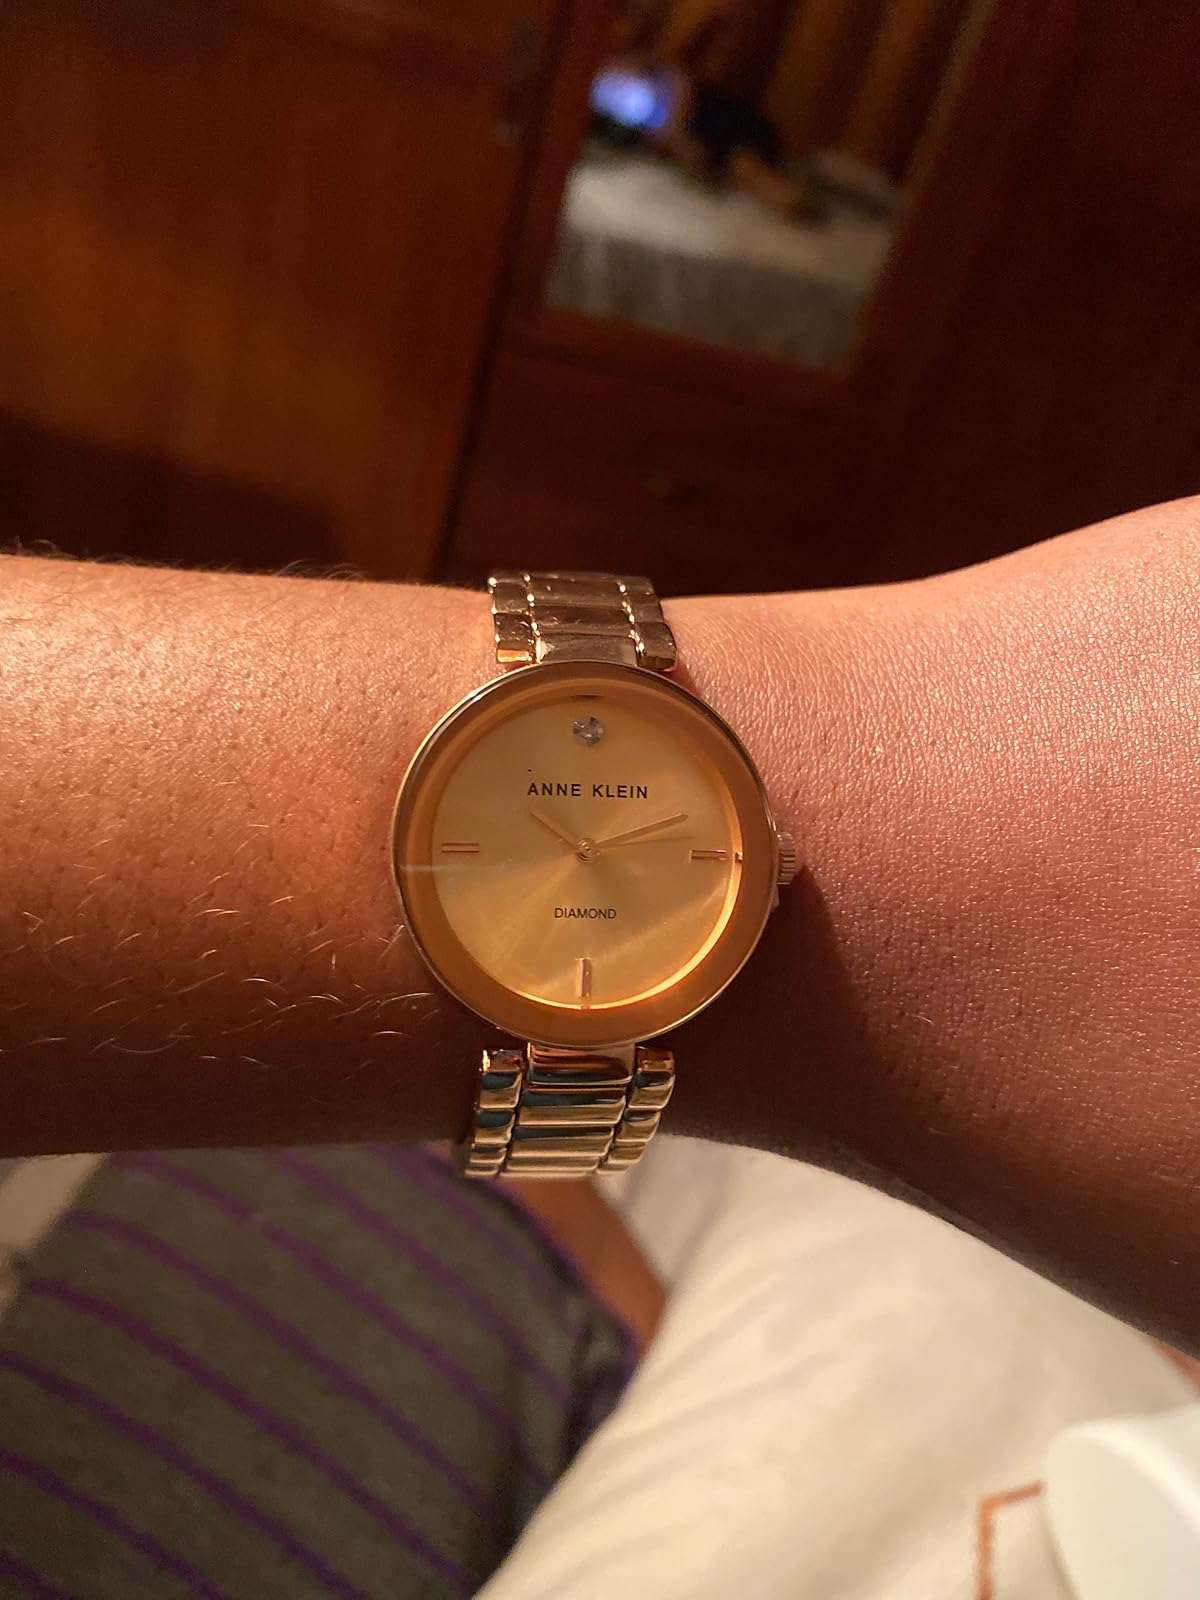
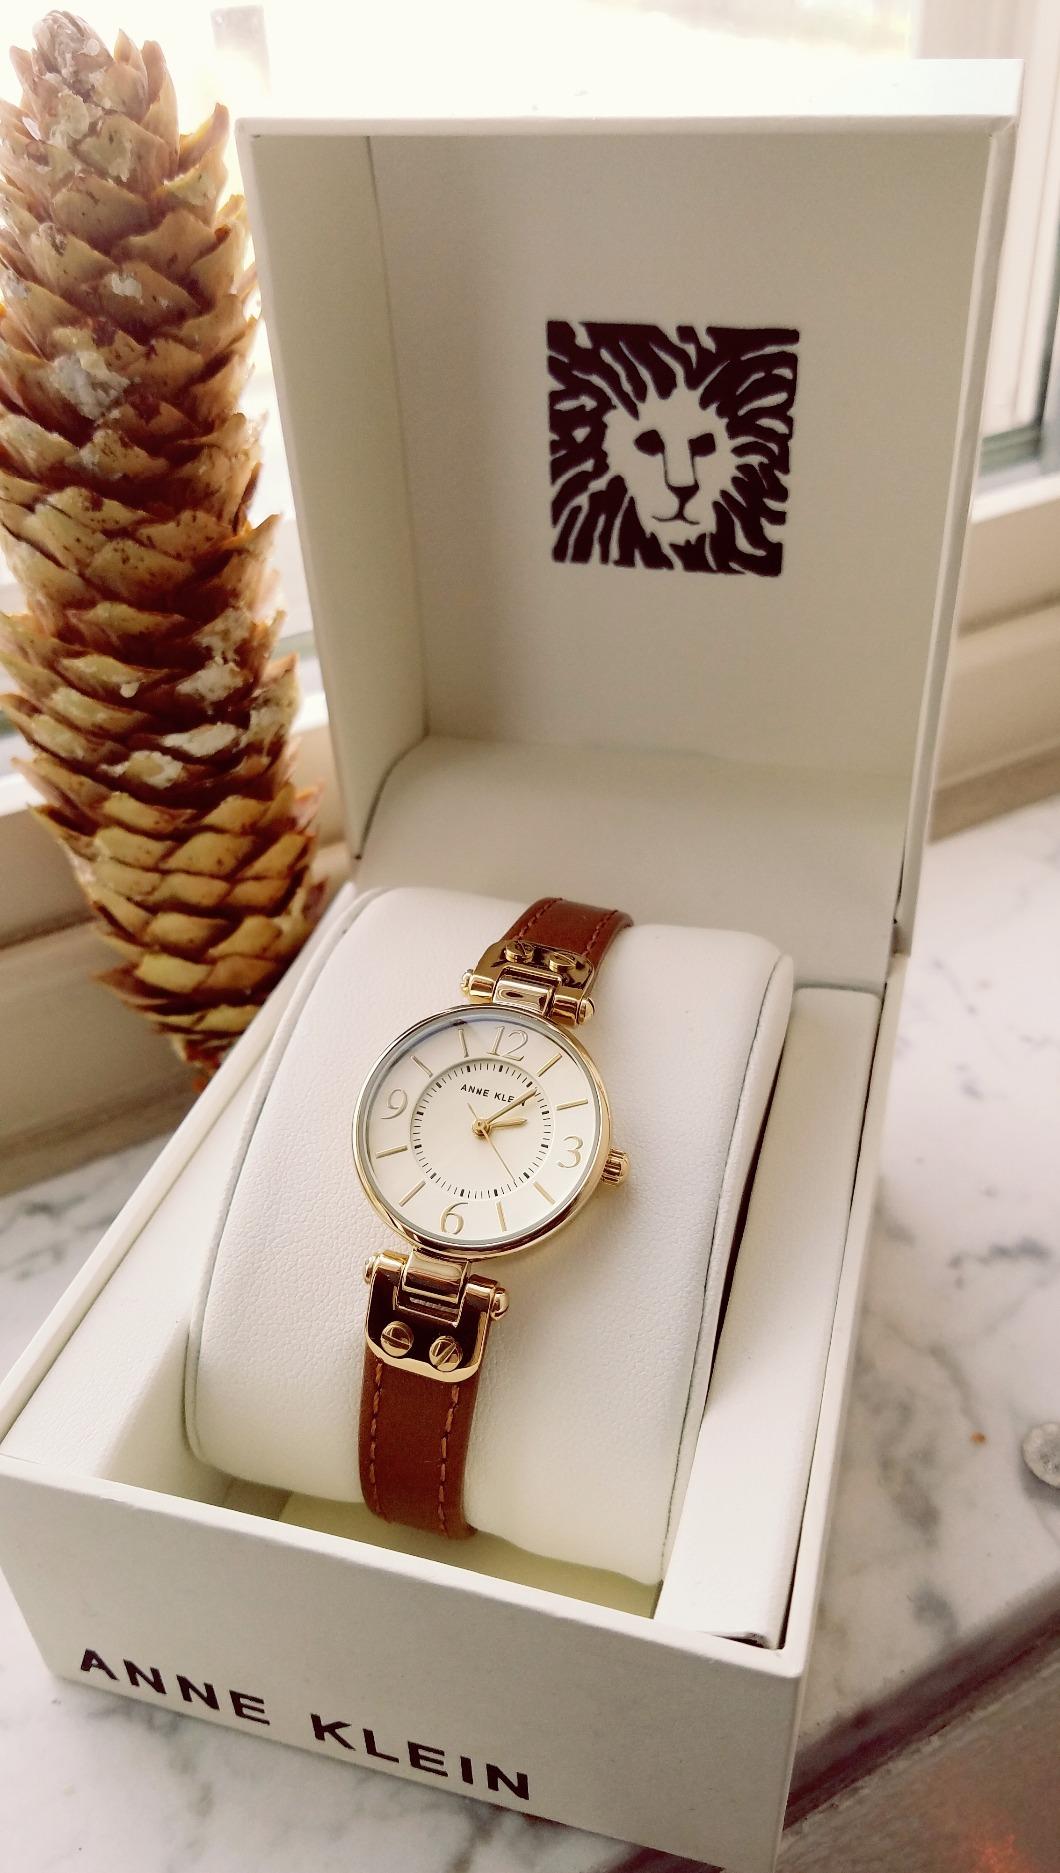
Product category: accessories_watch
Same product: no